Palms, Los Angeles

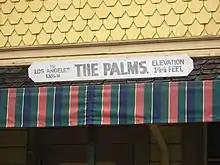
Station sign from The Palms train depot now located in Heritage Square Museum

The subdividers gave the United Brethren Church two lots and $200 in cash to get started. In 1887 the church building was completed, and in 1889 the parsonage was built. In 1908 the old chapel was moved to the rear of the lot and new sanctuary built. In 1916 the old parsonage sold and a new one built. Later a bungalow was added next door to be a Sunday school.